Virgin Islands dwarf sphaero

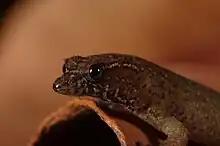
A yellow-brown stripe extends behind the eyes and over each temple, and then fades out at the base of the head.

The dorsal scales are generally small, acute, keeled, imbricate, and flattened, while the throat and pectoral (chest) scales are keeled. Granular (bumpy) scales are found on the top of the head and the anterior neck, while the scales on the middle of the neck are keeled, acute, flattened, and imbricate. In the middle of the back, there is some crowding and size reduction in the scales, and none of these scales are granular. On the dorsal side of the tail, the scales are acute, keeled, imbricate, and flattened. On the underside of the tail, the scales are smooth, rounded, and enlarged towards the centre of the tail (mid-ventrally). The ventral scales are rounded, smooth, cycloid (have a smooth outer edge), and imbricate. The scales on the ventral caudal (head) scales are smooth, cycloid, and enlarged mid-ventrally.